Xochimilco

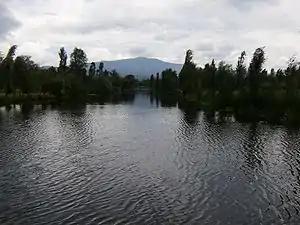
View of part of the Xochimilco Ecological Park

Aside from the canals and trajineras, the best-known attraction in Xochimilco is the Dolores Olmedo Museum. This museum was once the home of socialite Dolores Olmedo. Before this, it was the main house of the La Noria Hacienda, established in the 17th century. Before she died, Ms. Olmedo decided to donate her house, much of what was in it and her art collection to the public as a museum. The buildings are surrounded by gardens planted with native Mexican species, around which wander peacocks. Another area houses a number of xoloitzcuintle dog. The museum's collection includes about 600 pre Hispanic pieces, the largest collection of works by Diego Rivera at 140 pieces, as well as a number of works by Frida Kahlo and Angelina Beloff. It also contains rooms filled with furniture, items from many parts of the world and everyday items used by Olmedo and her family. In November, the museum set up a monumental altar to the dead.